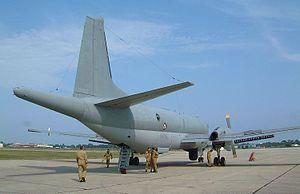
Un détecteur d'anomalie magnétique est un système électronique utilisant le principe du magnétomètre permettant de détecter à distance des masses métalliques sous la surface de l'eau.
L'avion de patrouille maritime est un véritable « croiseur du ciel ». Il est destiné à explorer les étendues maritimes pour rechercher, surveiller bâtiments de surface et sous-marins, guider d'autres unités de combat vers un objectif et éventuellement le détruire, lui-même.